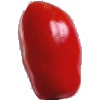
Label: Tomato 2